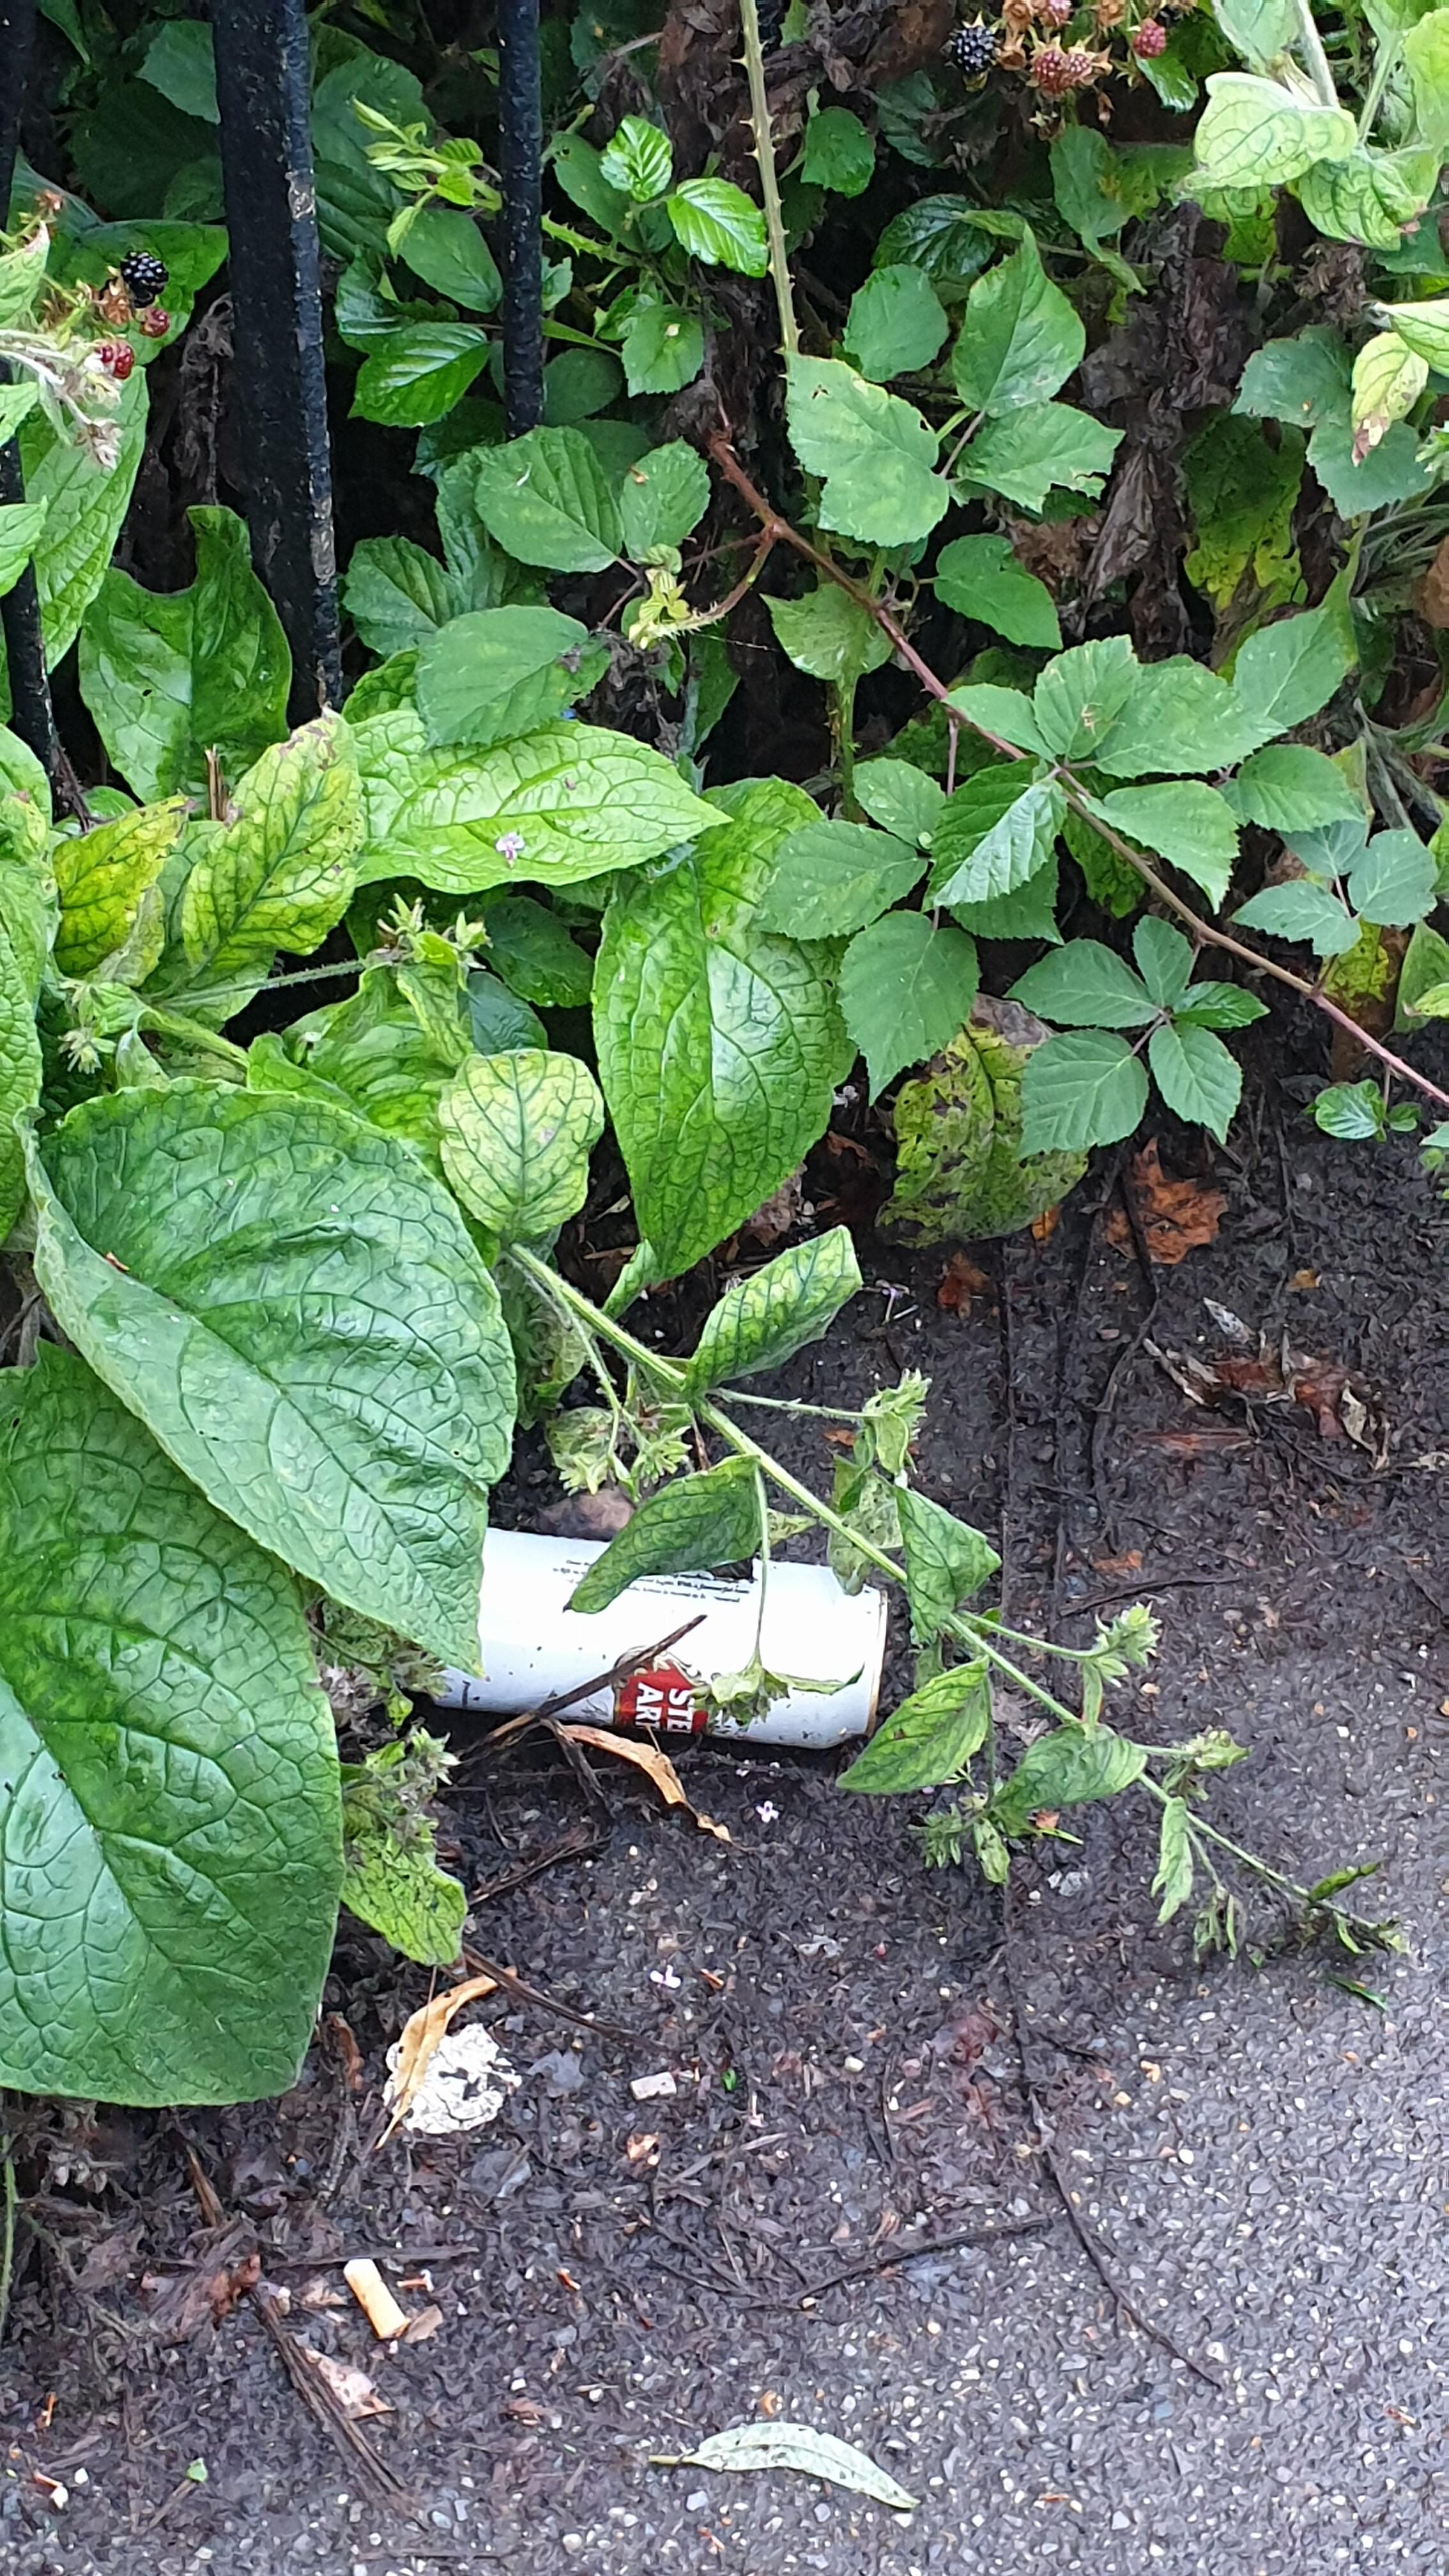
Object: Drink can (Can)

Object: Cigarette (Cigarette)